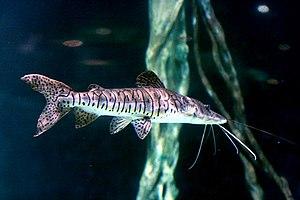
Les Pimélodidés, communément appelés poissons-chats à longues moustaches, forment une famille de poissons-chats appartenant à l'ordre des Siluriformes originaires du Brésil.
La province de Jujuy est une province argentine, située dans le nord-ouest du pays, limitée à l'est et au sud par la province de Salta, à l'ouest par le Chili et au nord par la Bolivie. Sa capitale est San Salvador de Jujuy.
Les surubís sont un genre de poissons siluriformes d'eau douce de la famille des Pimelodidae, natifs d'Amérique du Sud. Très appréciés pour leur valeur gastronomique, ils ont été décimés par la pêche sportive ces dernières années, ainsi que par l'altération de leur habitat étant donnée la construction de centrales hydroélectriques. Leur nom vernaculaire en Guyane est huluwi mais aussi torche tigre.